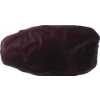
Label: dates